John Brown Lennon

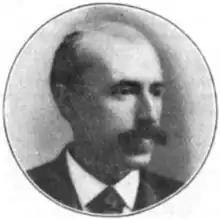

John Brown Lennon (October 12, 1850 - January 17, 1923) was an American labor union leader and general-secretary of the Journeymen Tailors Union of America (JTU). In 1890, he was elected treasurer of the American Federation of Labor and served in that capacity until he was defeated by Teamsters president Daniel J. Tobin in 1917. During World War I, he was appointed by Woodrow Wilson to the U.S. Department of Labor's board of mediators and Commission of Conciliation, and also served on the U.S. Commission of Industrial Relations. In 1919, he supported the formation of the Illinois Labor Party and ran for mayor of Bloomington, Illinois on the Labor Party ticket.